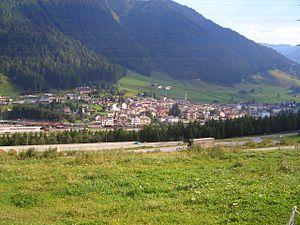
Airolo est une commune suisse, située dans le nord du canton du Tessin.